SV Arminia Hannover

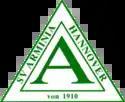
Historical logo of SV Arminia Hannover

The club was founded in 1910 as "FC Arminia Hannover" and merged with "Rugby-Verein Merkur" in 1918, becoming "SV Arminia-Merkur". Two years later they renamed themselves "SV Arminia Hannover" and captured the North German title. Through the 1920s and 1930s the club grew to include a number of other sports, but the football side did not earn any significant result, apart from the 1932–33 season when the club, under the English coach William Townley, advanced as far as the quarterfinals of the German Championship, where they were ousted by the eventual winners Fortuna Düsseldorf. During the Third Reich, the club played in the Gauliga Niedersachsen, later the Gauliga Südhannover-Braunschweig, generally as a top of the table side without winning another local championship.